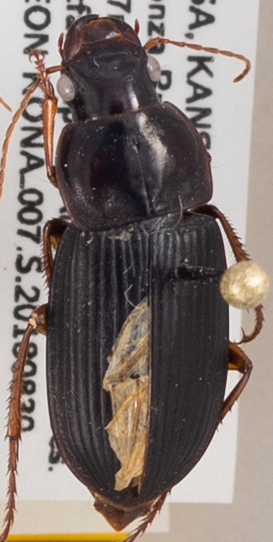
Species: Harpalus pensylvanicus
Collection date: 2018-08-30
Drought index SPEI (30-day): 1.514
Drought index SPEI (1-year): -1.834
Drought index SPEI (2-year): -1.082